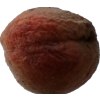
Label: peach